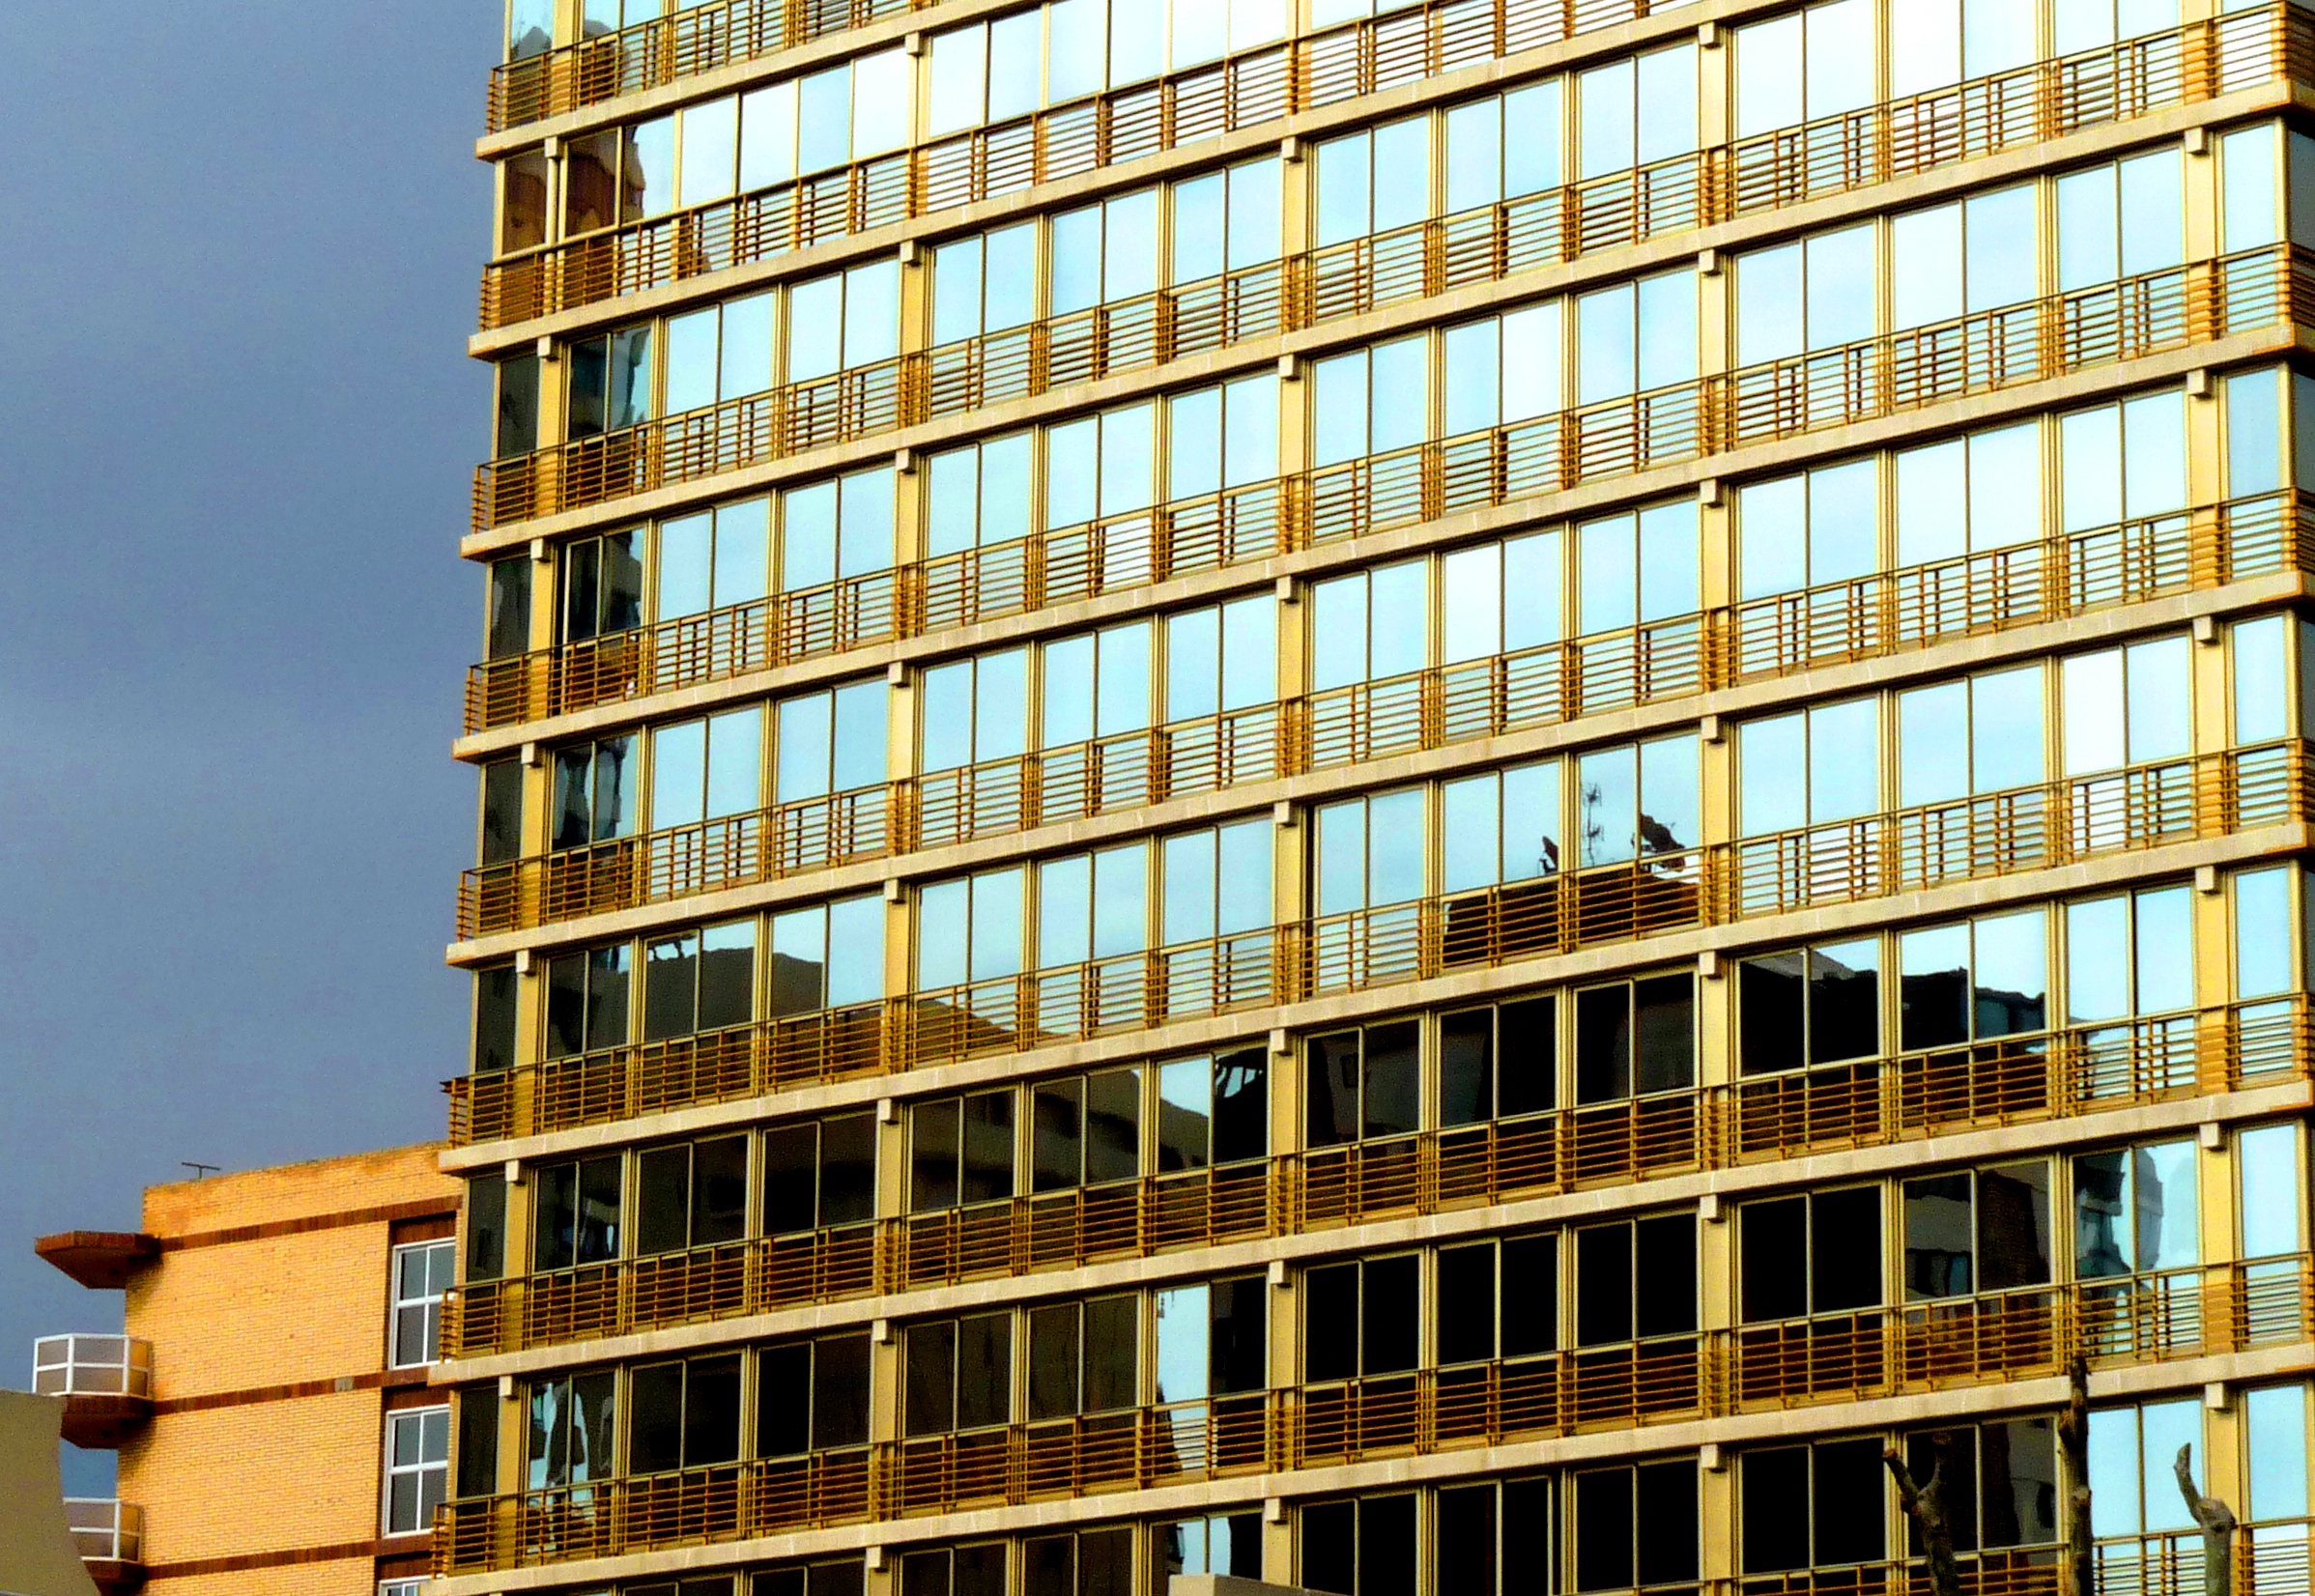
architecture, window, building, plaza, facade, property, apartment, tower block, commercial building, condominium, residential area, window covering